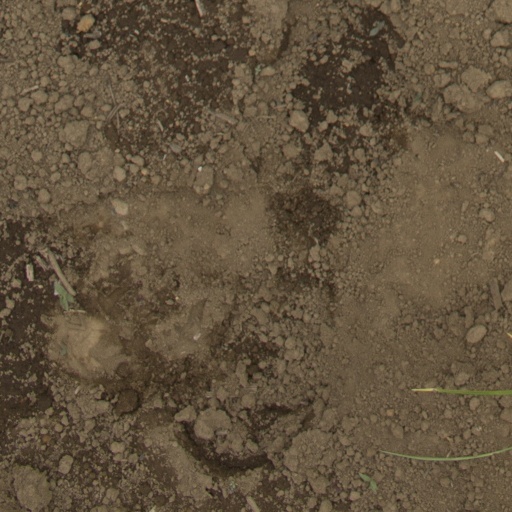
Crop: Jerusalem artichoke